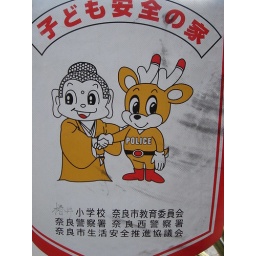
How cute is this sign in Nara